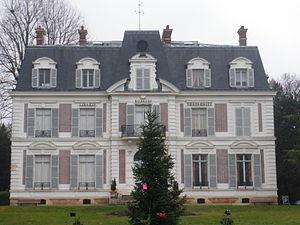
Mairie de Forges les Bains, Essonne, France
Forges-les-Bains est une commune française située à trente-deux kilomètres au sud-ouest de Paris dans le département de l'Essonne en région Île-de-France.